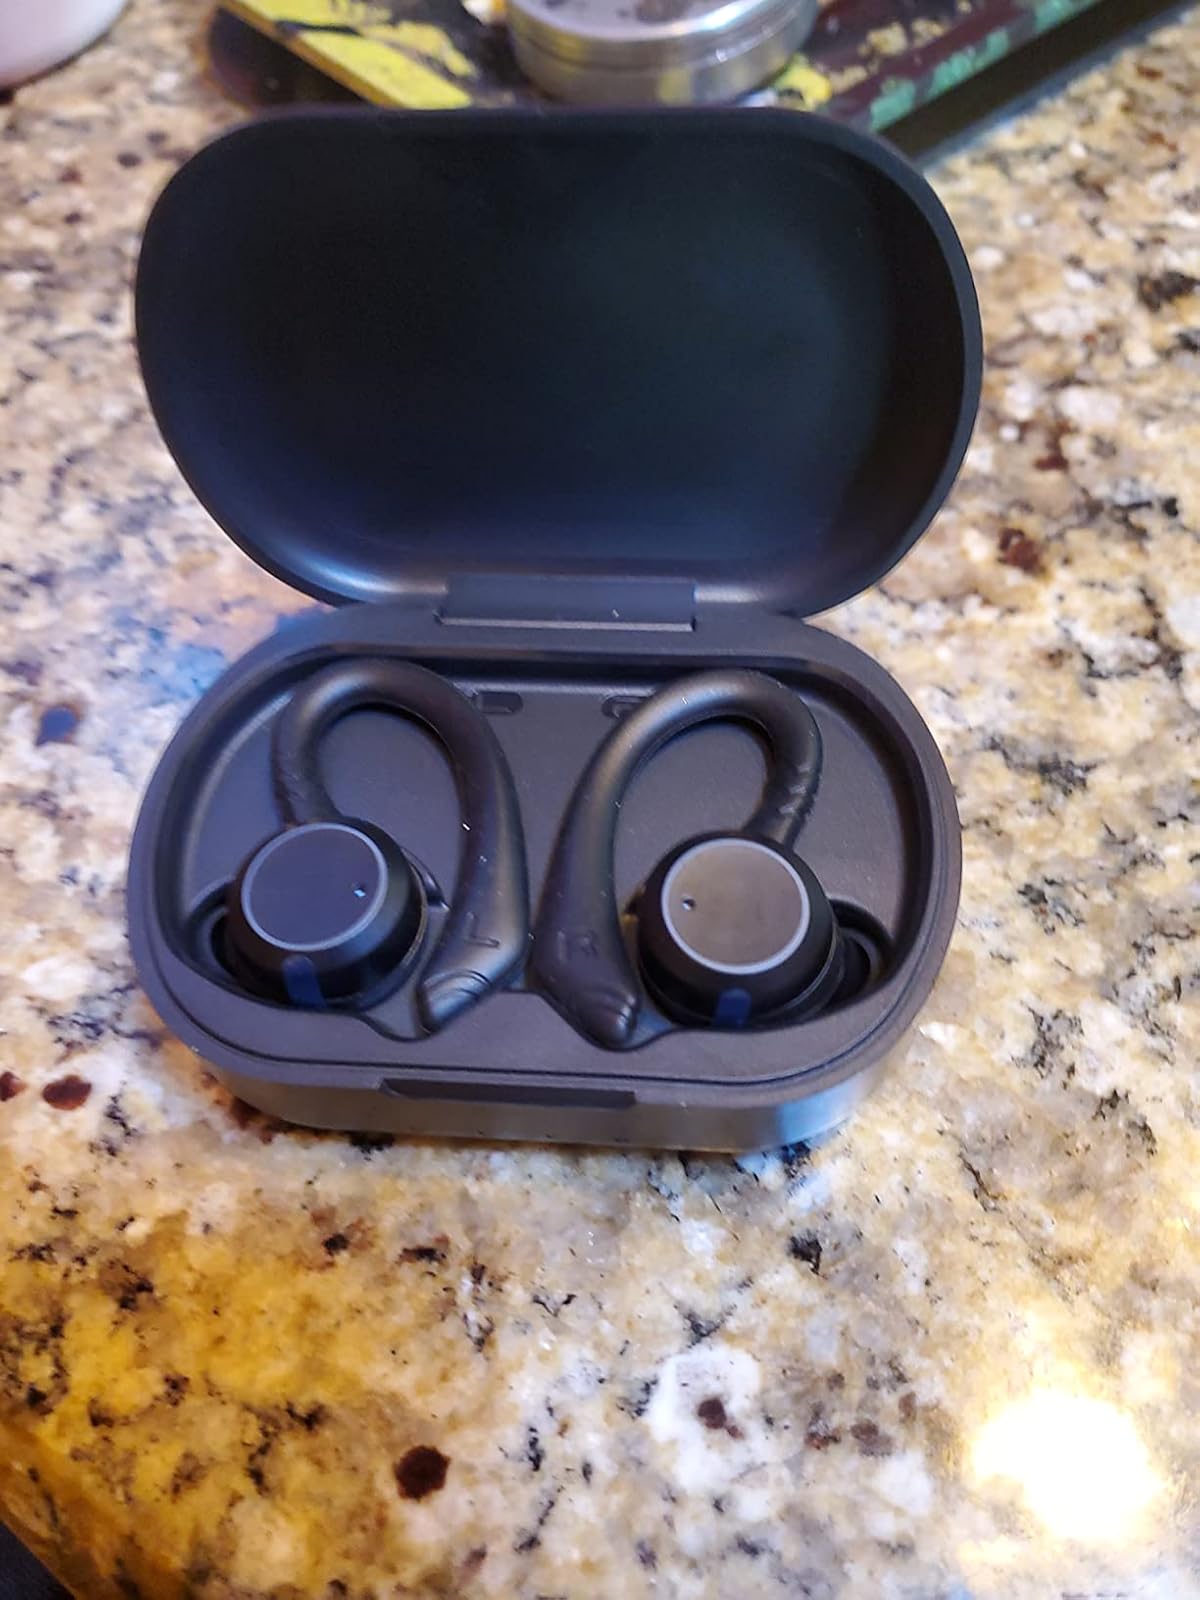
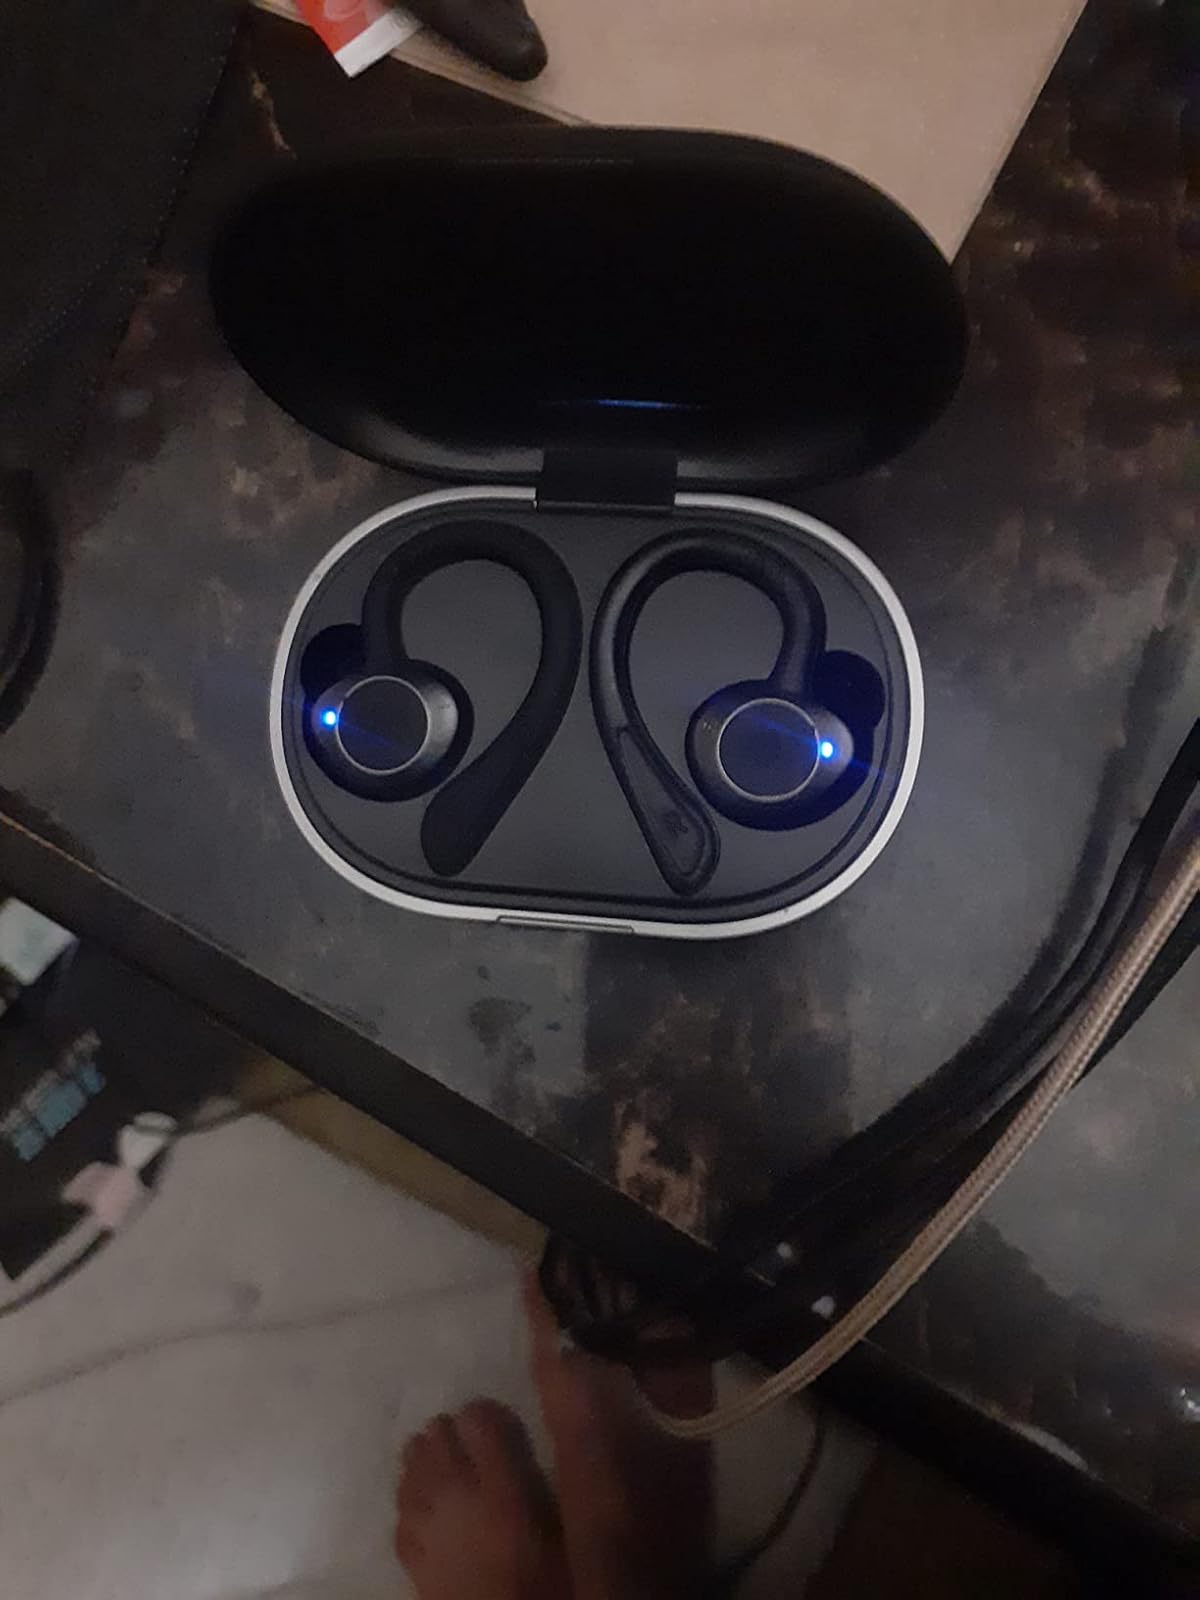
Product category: earbuds
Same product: no